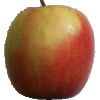
Label: apple_pink_lady